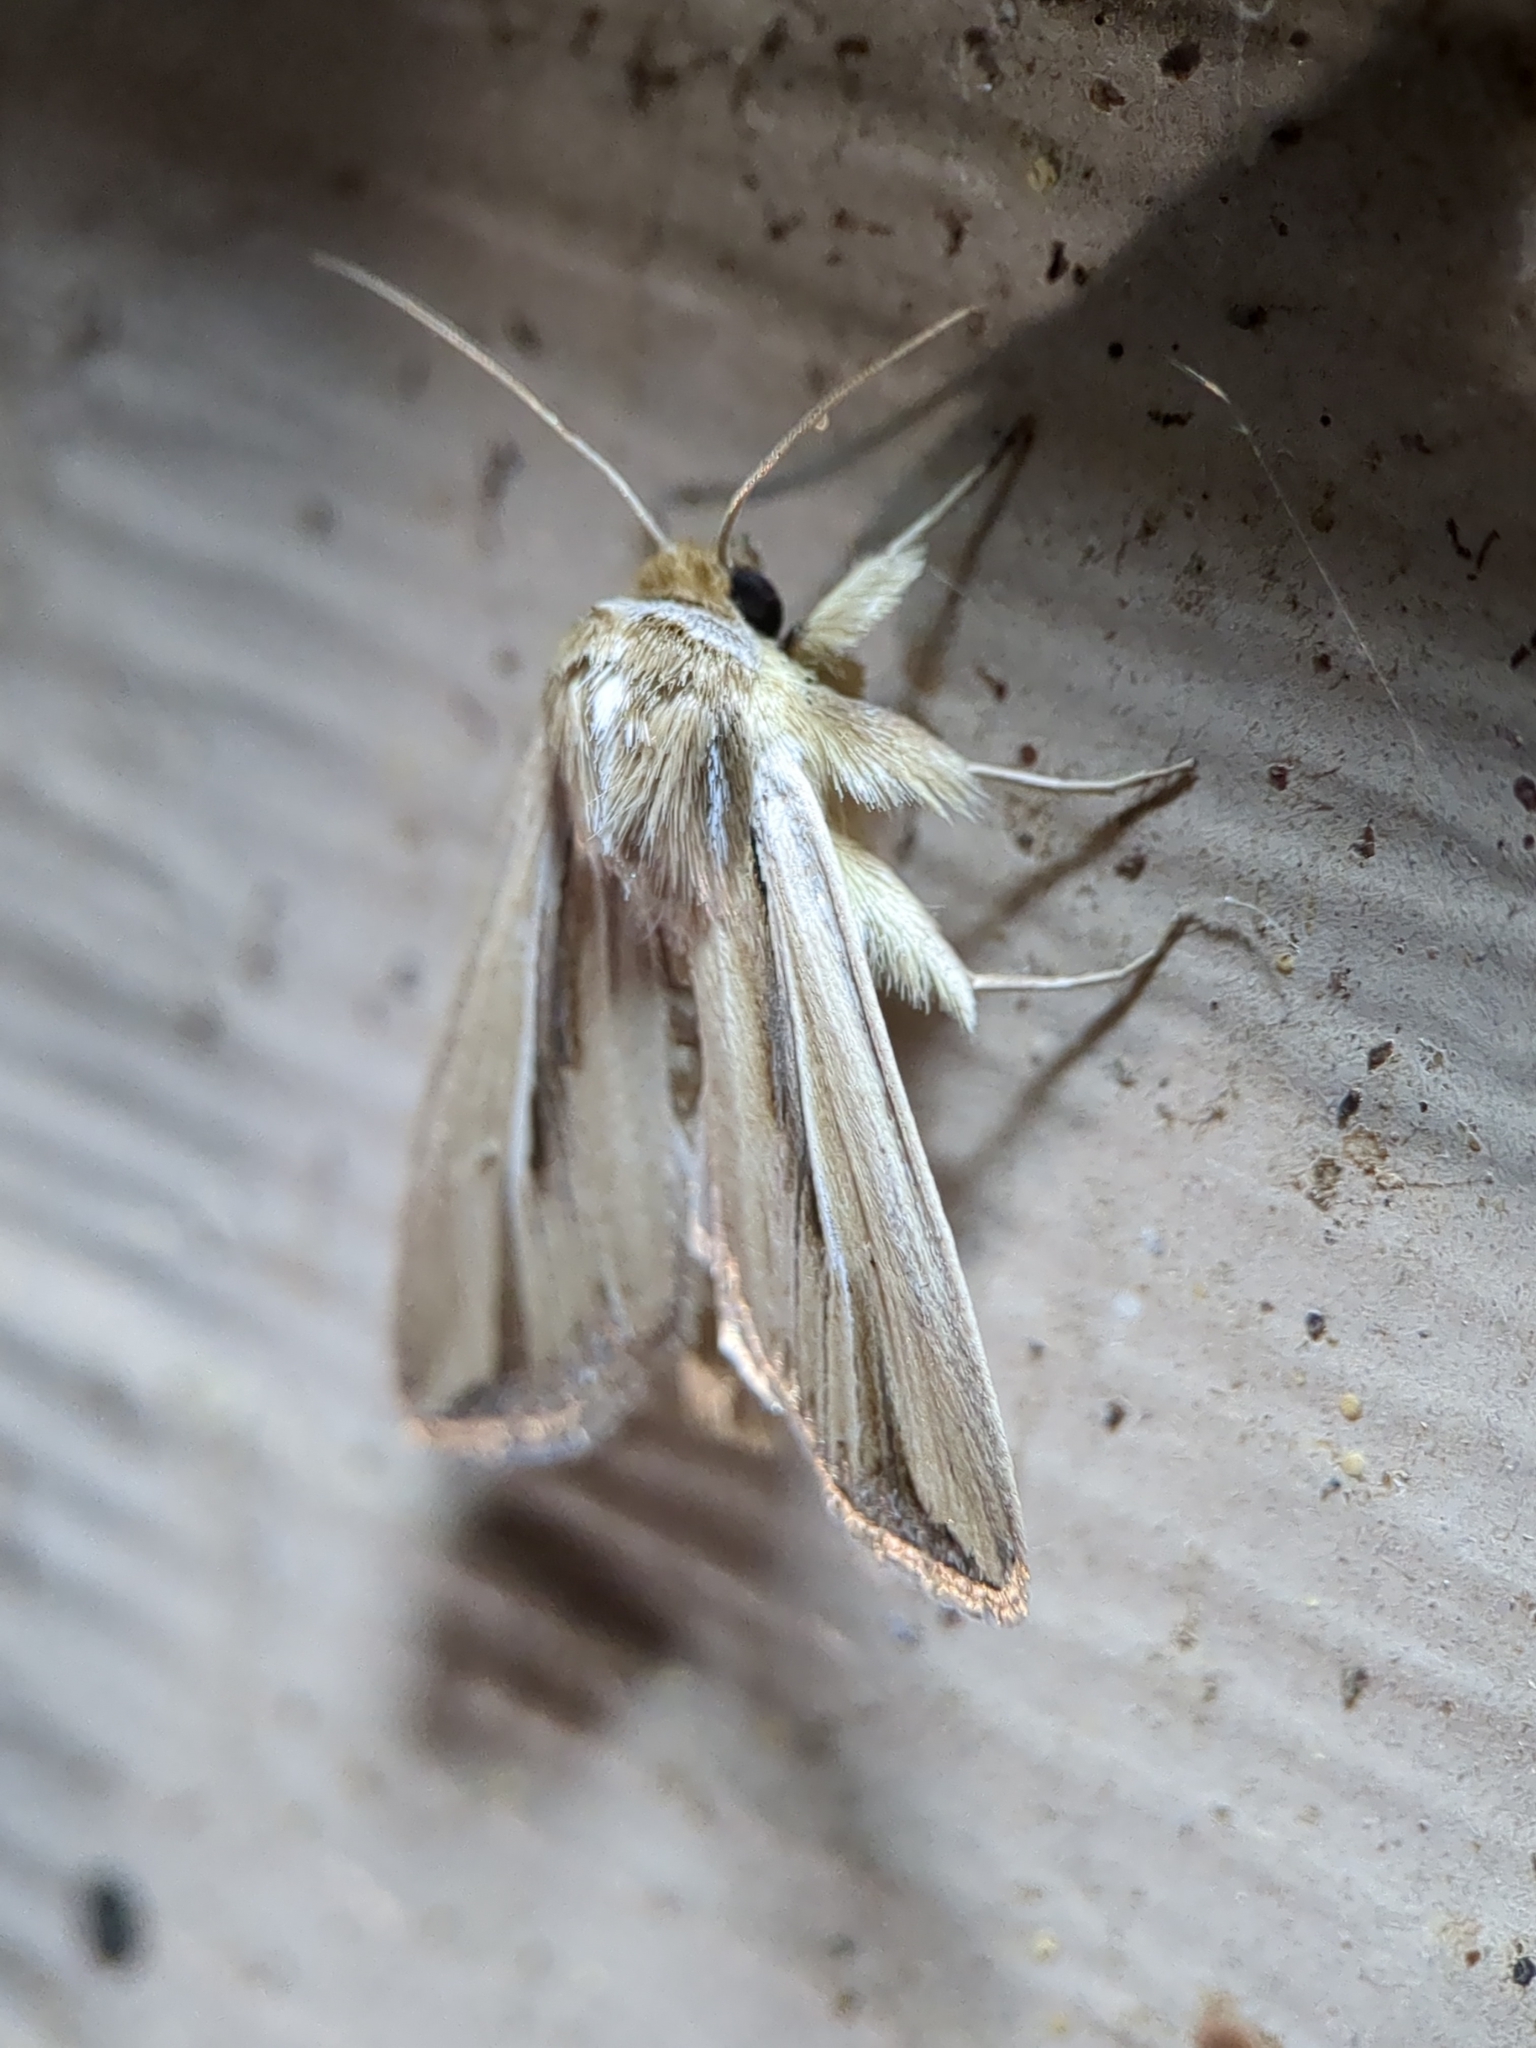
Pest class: wheathead_armyworm_Dargida_diffusa